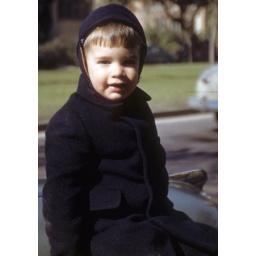
Gpa says: Steve sits on a car in the front of the house on Napoleon Ave and is warm in the sun.